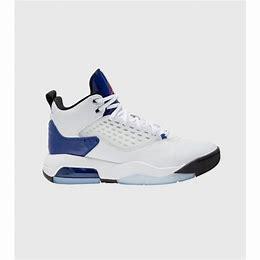
Brand: Jordan
Model: Maxin 200